No. 54 Squadron RAF

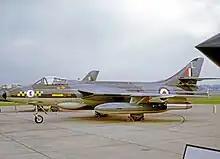
Hawker Hunter FGA.9 ground attack aircraft of 54 Squadron in 1968 wearing the unit's blue rampant lion marking on its nose

In 1948, six Vampires from the Squadron made history when they completed the first crossing of the Atlantic by jet aircraft. Flying in 3 legs with over 8 hours in the air and accompanied by ground crew in Avro Yorks Following a three-year stint with Meteors, which arrived in April 1952, Hunters arrived in March 1955, and the Squadron took up fighter duties with Hunter Mk 4s in September 1955. Reequipped with Mk 6s as part of No 38 Group, frequently deploying to trouble spots around the world as part of the Group's Offensive Strike Wing. The Squadron was the first jet RAF formation team to trail smoke with a team of six Vampires.